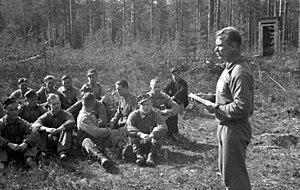
Aarne Reini, né le 6 août 1906 à Vaasa et mort le 23 février 1974 dans la même ville, est un lutteur finlandais spécialiste de la lutte gréco-romaine.